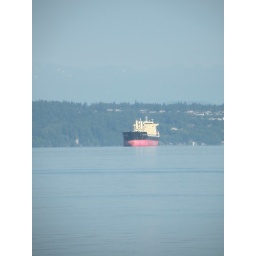
This cargo ship was riding high in the water awaiting to head into the Port of Tacoma.